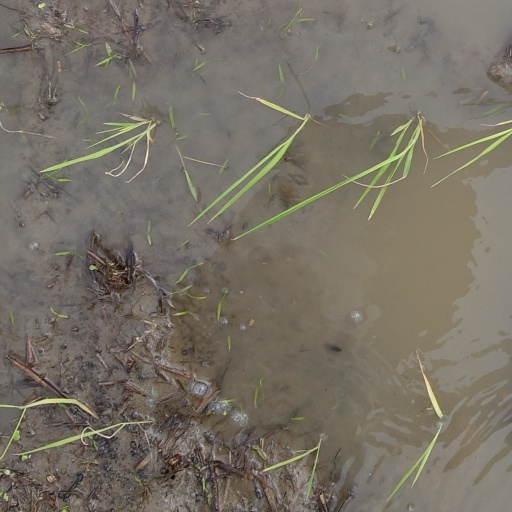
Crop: rice